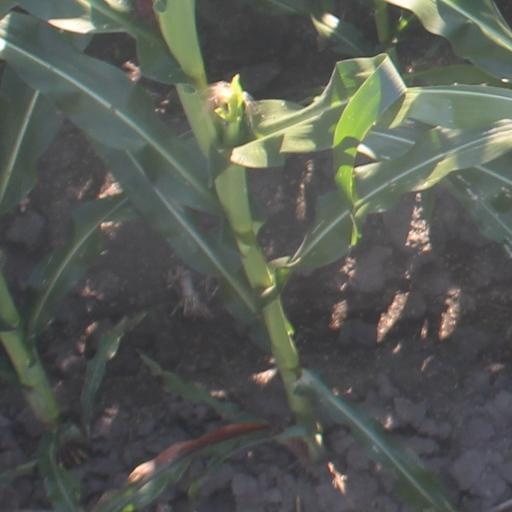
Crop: maize; corn